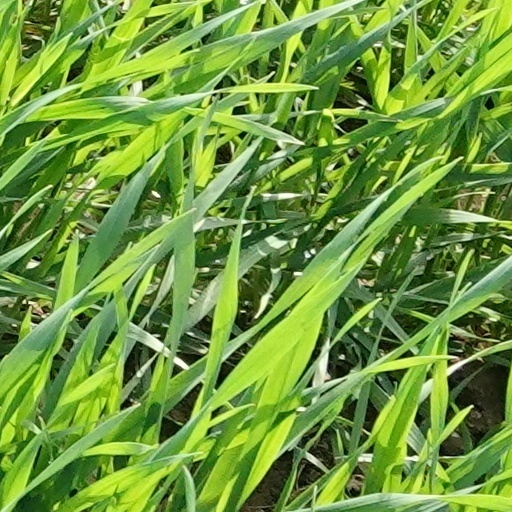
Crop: wheat